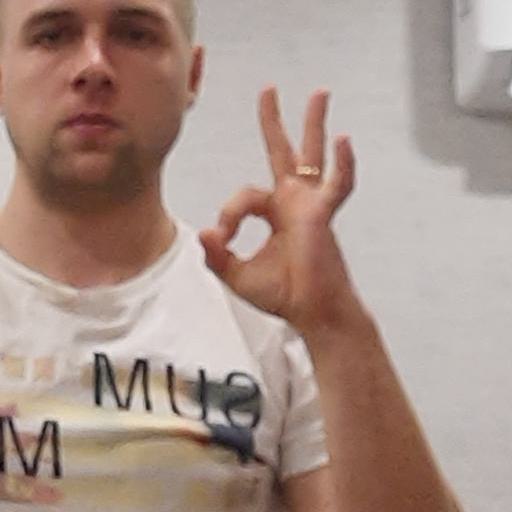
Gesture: ok